La Quinta Formation

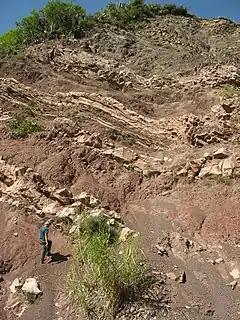
The La Quinta Formation near its type section in Táchira, Venezuela

The La Quinta Formation is a Jurassic geologic formation which crops out in the Cordillera de Mérida and Serranía del Perijá of western Venezuela and northeastern Colombia. The formation is also present in the subsurface of the Cesar-Ranchería and Maracaibo Basins. At its type locality near La Grita, Táchira, it consists of a basal dacitic tuff followed by interlayered sandstones, tuffs, siltstones and rare limestones. Dinosaur remains including "Laquintasaura", "Tachiraptor", and "Perijasaurus" are among the fossils that have been recovered from the formation.